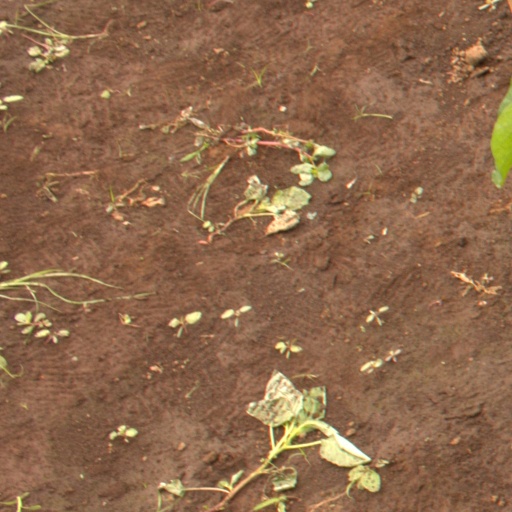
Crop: soybean